Orleans Collection

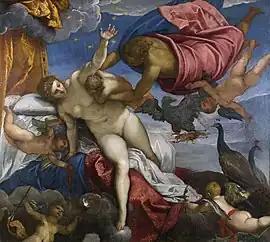
"The Origin of the Milky Way" by Tintoretto, bought for 50 guineas in 1800. This had belonged to Rudolf but not Christina, reaching the Orleans collection via the Marquis de Seignelay.

Paintings were hung, not by 'schools' or by subject but in order to maximise their effects in juxtaposition, in the 'mixed school' manner espoused by Pierre Crozat for his grand private collection in his Parisian "hôtel". The mixture on a wall of erotic and religious subjects was disapproved of by some visitors. The collection was most notable for Italian paintings of the High and Late Renaissance, especially Venetian works. The collection included no fewer than five of the "poesies" painted for Philip II of Spain, of which two are now shared between Edinburgh and London, two always in London (Wallace Collection and National Gallery), and one in Boston. A series of four mythological allegories by Veronese are now divided between the Fitzwilliam Museum in Cambridge, and the Frick Collection (with two, one illustrated above) and Metropolitan Museum in New York. Another Veronese series, the four "Allegories of Love" now in the National Gallery, hung as overdoors in the central salon, which also held the larger Veronese series, three of the Titian "poesies" and Correggios.